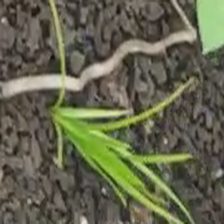
Weed species: Lavhala_(Cyperus_Rotundus)